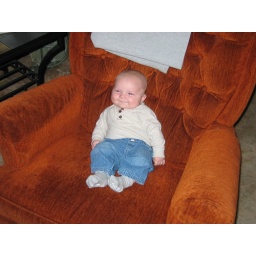
Happiness is sitting in the big boy chair: 10/14/07